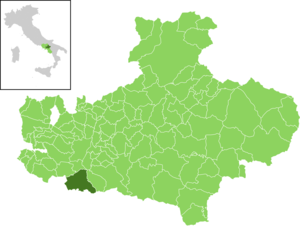
Montoro est une commune italienne d'environ 19 670 habitants, située dans la province d'Avellino dans la région Campanie dans le sud de l'Italie.